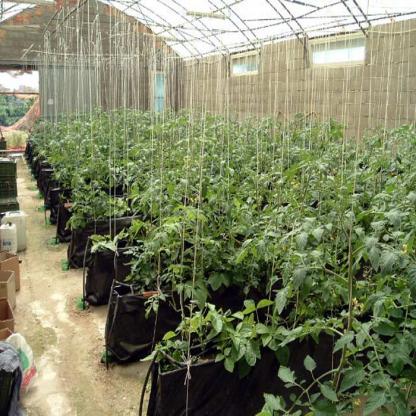
Scene: Indoor